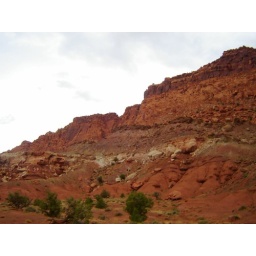
Triassic red beds near Capitol Reef